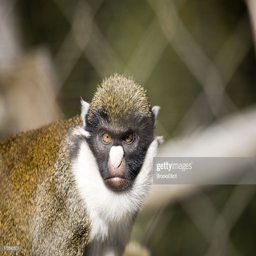
a monkey with an attitude .